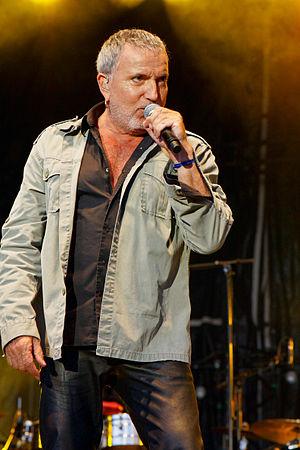
Cette page concerne les événements qui se sont produits durant l'année 1991 en Lorraine.
Bernard Lavilliers, de son vrai nom Bernard Oulion, est un auteur-compositeur-interprète français, né le 7 octobre 1946 à Saint-Étienne.